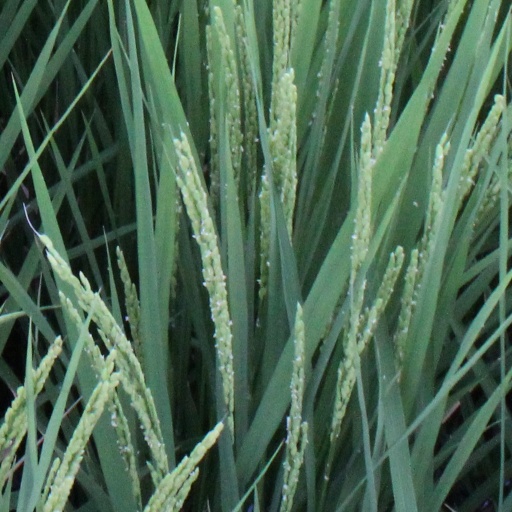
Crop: rice